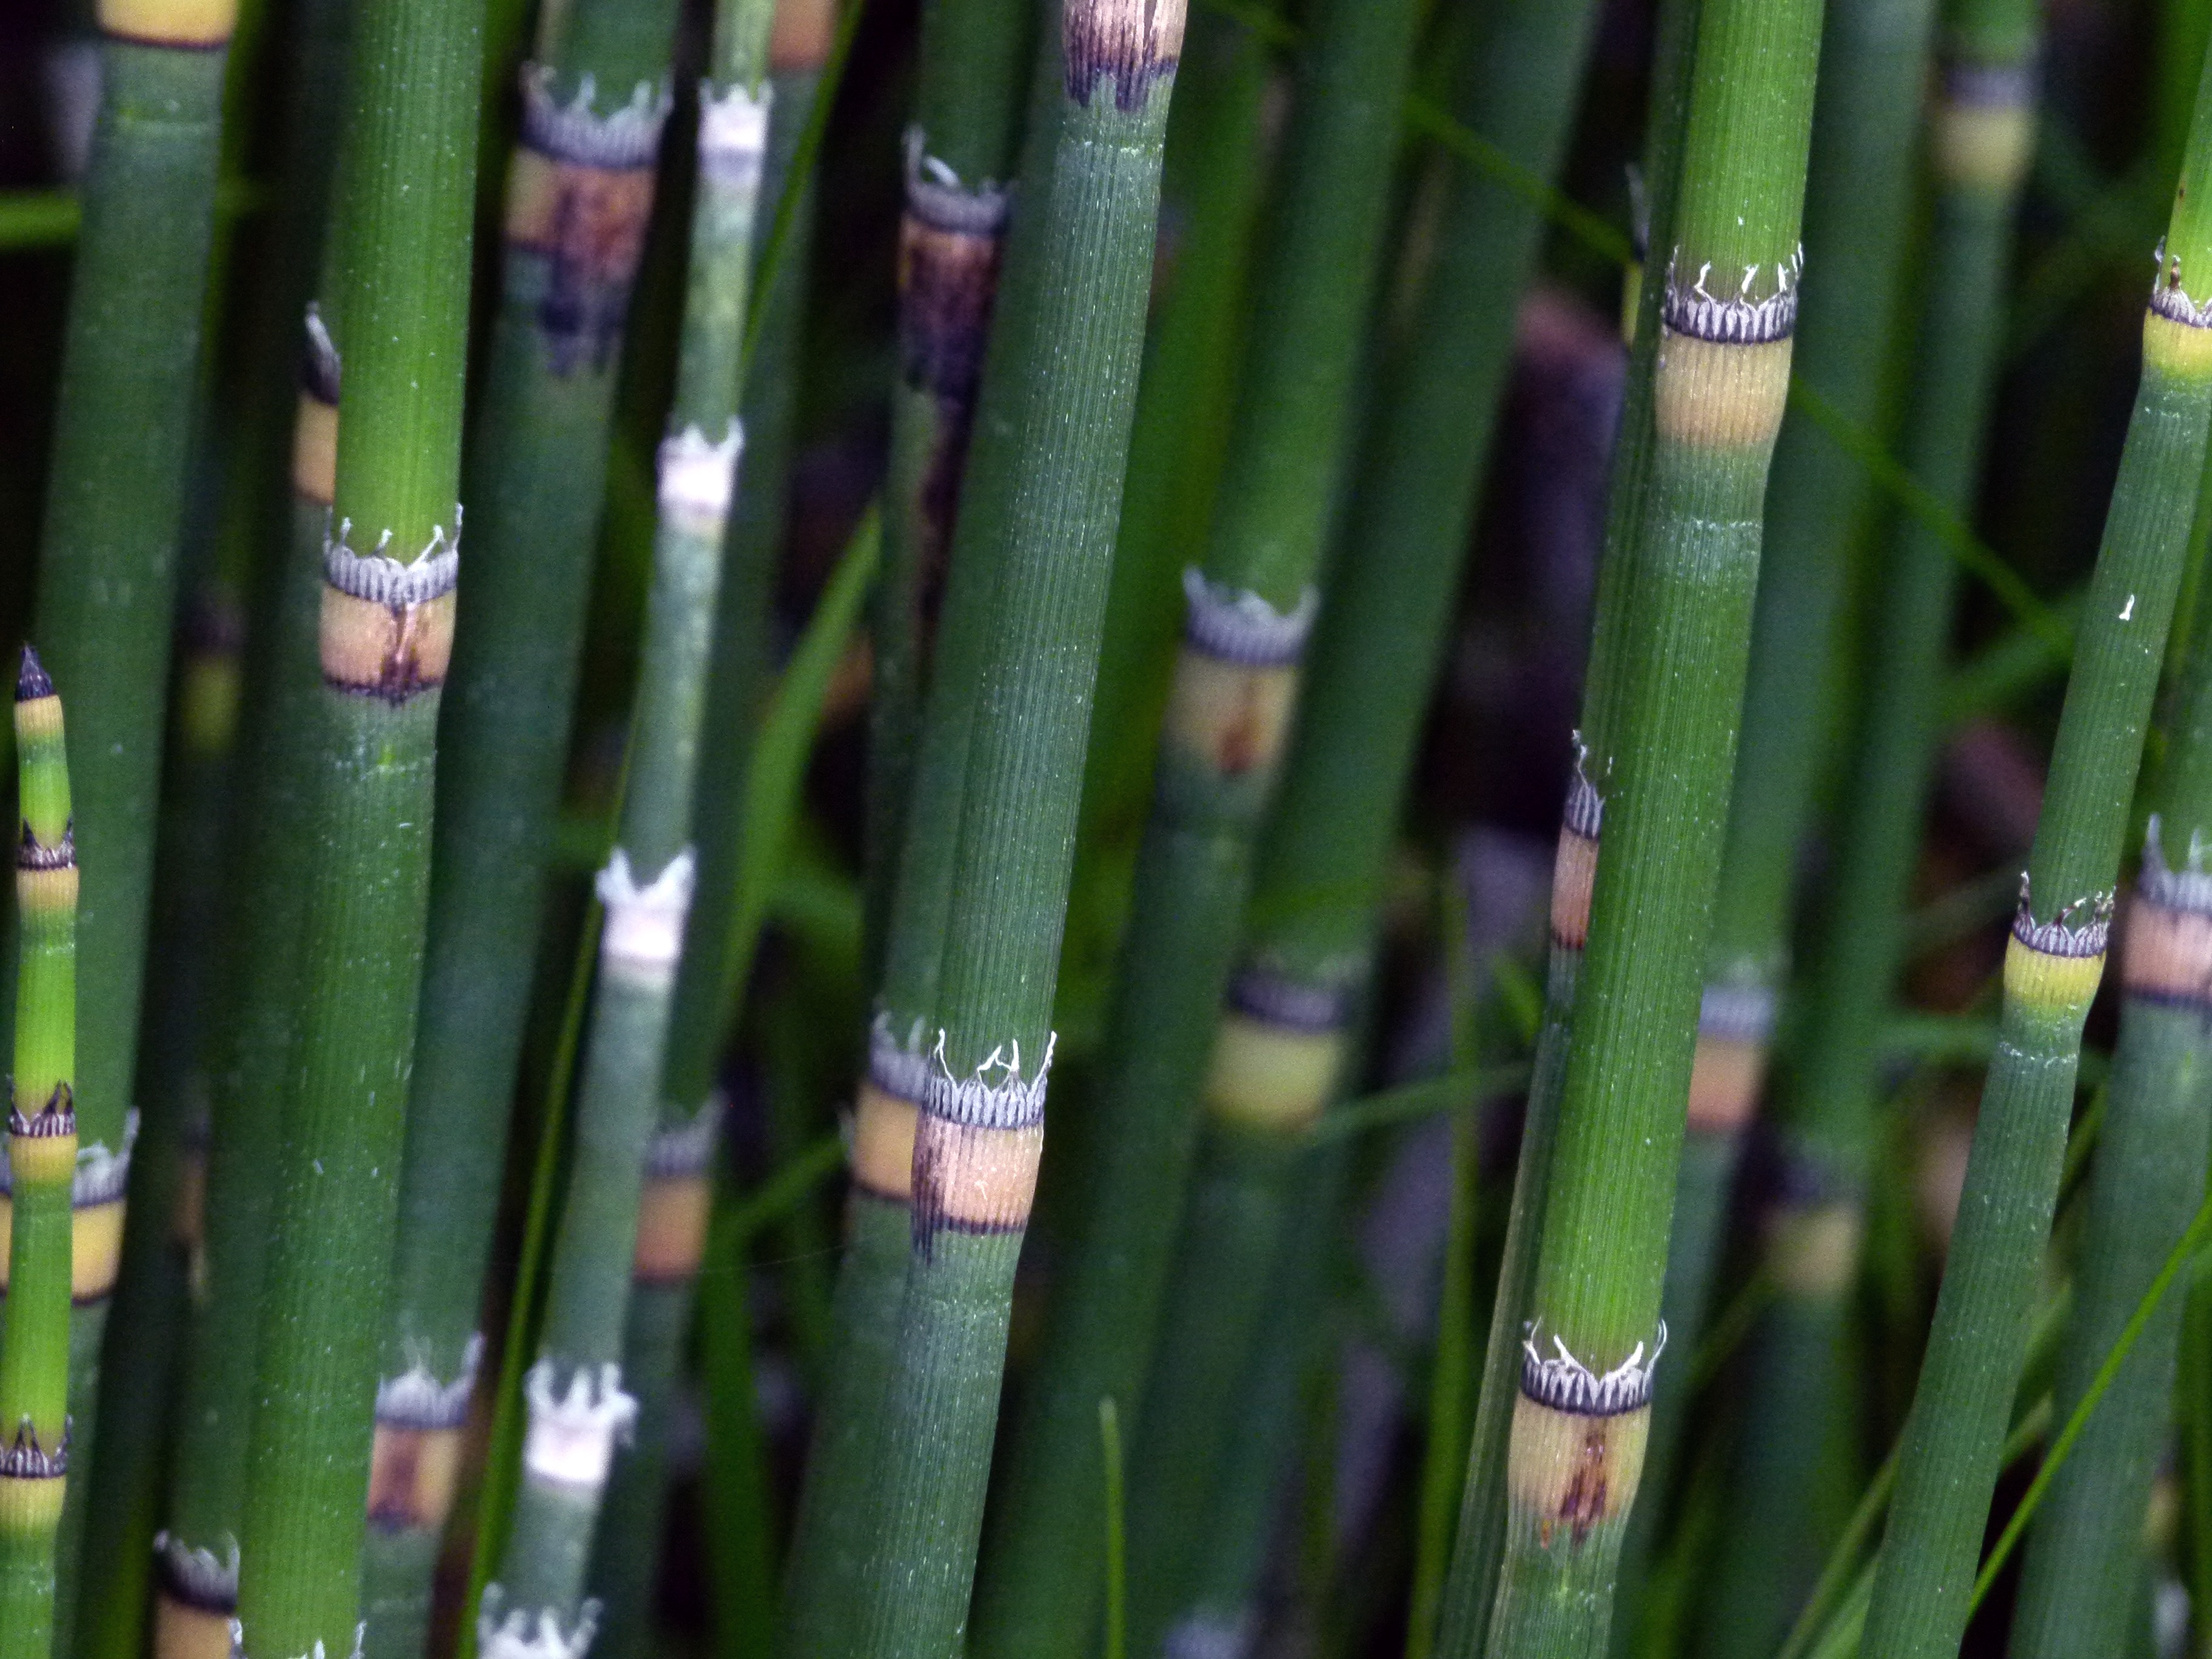
tree, nature, grass, outdoor, branch, plant, flower, green, wild plant, outside, bamboo, horsetail, grass family, plant stem, ferns and horsetails, horsetail family, scouring rush horsetail